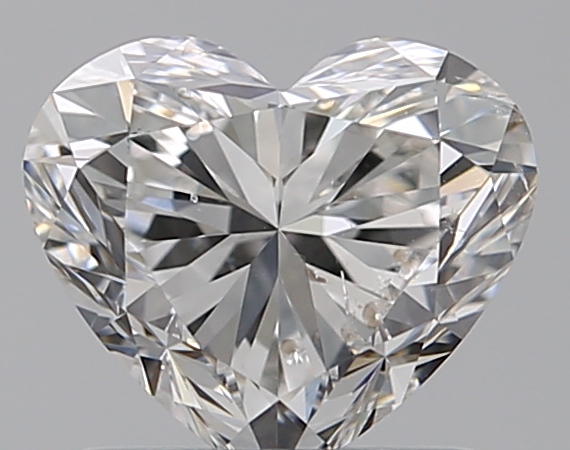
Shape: heart
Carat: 1.02
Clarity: SI1
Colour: F
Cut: EX
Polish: EX
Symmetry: EX
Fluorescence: M
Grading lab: GIA
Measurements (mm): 5.94 x 6.85 x 4.15